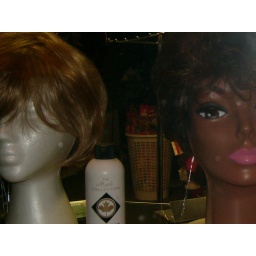
I love old and new mannequins...these heads were in the window of a hairdresser...i especially love the pink lips..